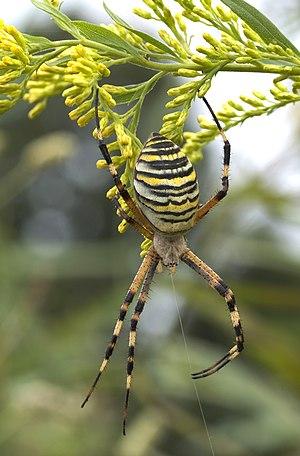
Argiope bruennichi du Japon Slovenčina: Pavúky sú predátory chytajúce korisť buď priamo, alebo do sietí. Svenska: En getingspindel (Argiope bruennichi).
Les araignées ou Aranéides sont des prédateurs invertébrés arthropodes. Comme tous les chélicérates, leur corps est divisé en deux tagmes, le prosome ou céphalothorax et l’opisthosome ou abdomen qui porte à l'arrière des filières. Elles sécrètent par ces appendices de la soie qui sert à produire le fil qui leur permet de se déplacer, de tisser leur toile ou des cocons emprisonnant leurs proies ou protégeant leurs œufs ou petits, voire de faire une réserve provisoire de sperme ou un dôme leur permettant de stocker de l’air sous l’eau douce. Contrairement aux insectes, elles ne disposent ni d'ailes ni d'antennes ni de pièces masticatrices dans la bouche. Elles possèdent en général six à huit yeux qui peuvent être simples ou multiples.